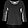
Label: Pullover